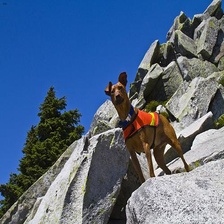
Species: dog
Breed: miniature pinscher